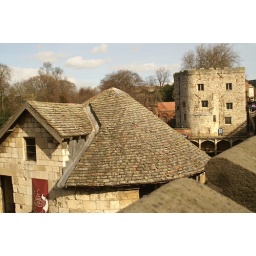
These lovely ancient roofs near the Lendle bridge overlooking the river Ouse in York.